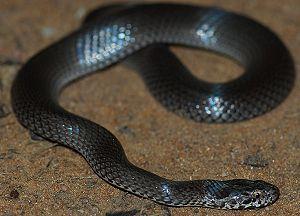
Denisonia est un genre de serpents de la famille des Elapidae.
Denisonia maculata est une espèce de serpents de la famille des Elapidae.
La mine de charbon Carmichael est une mine de charbon thermique située au nord du bassin de Galilée dans le centre du Queensland, en Australie, approuvée par les gouvernements du Queensland et du gouvernement fédéral australien. L'exploitation minière devait être menée à la fois à ciel ouvert et souterraine. La mine est proposée par Adani Mining une filiale en propriété exclusive du groupe indien Adani. Le développement devait initialement représenter un investissement de 16,5 milliards de dollars australiens mais après avoir été refusé par plus de 30 institutions financières dans le monde, Adani a annoncé en 2018 que l'opération minière serait réduite et autofinancée à 2 milliards de dollars australiens.